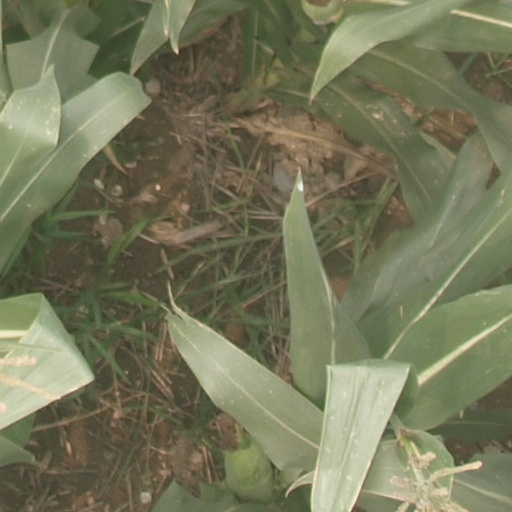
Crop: maize; corn